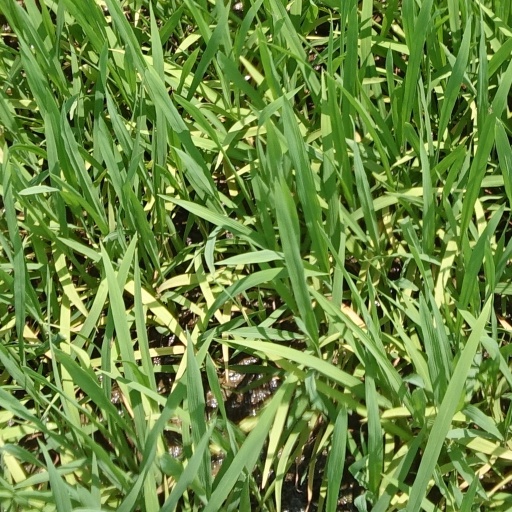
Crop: rice